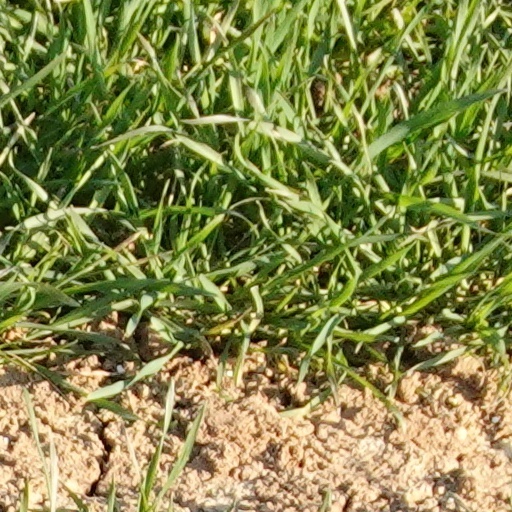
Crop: wheat